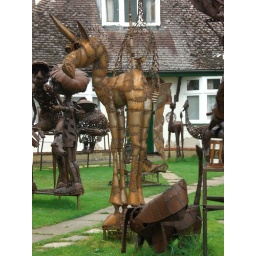
A house had an entire menagerie of huge animals made out of metal in their front garden - random!